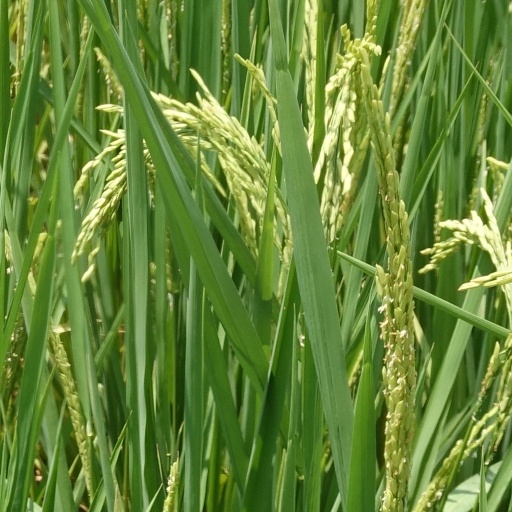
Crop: rice